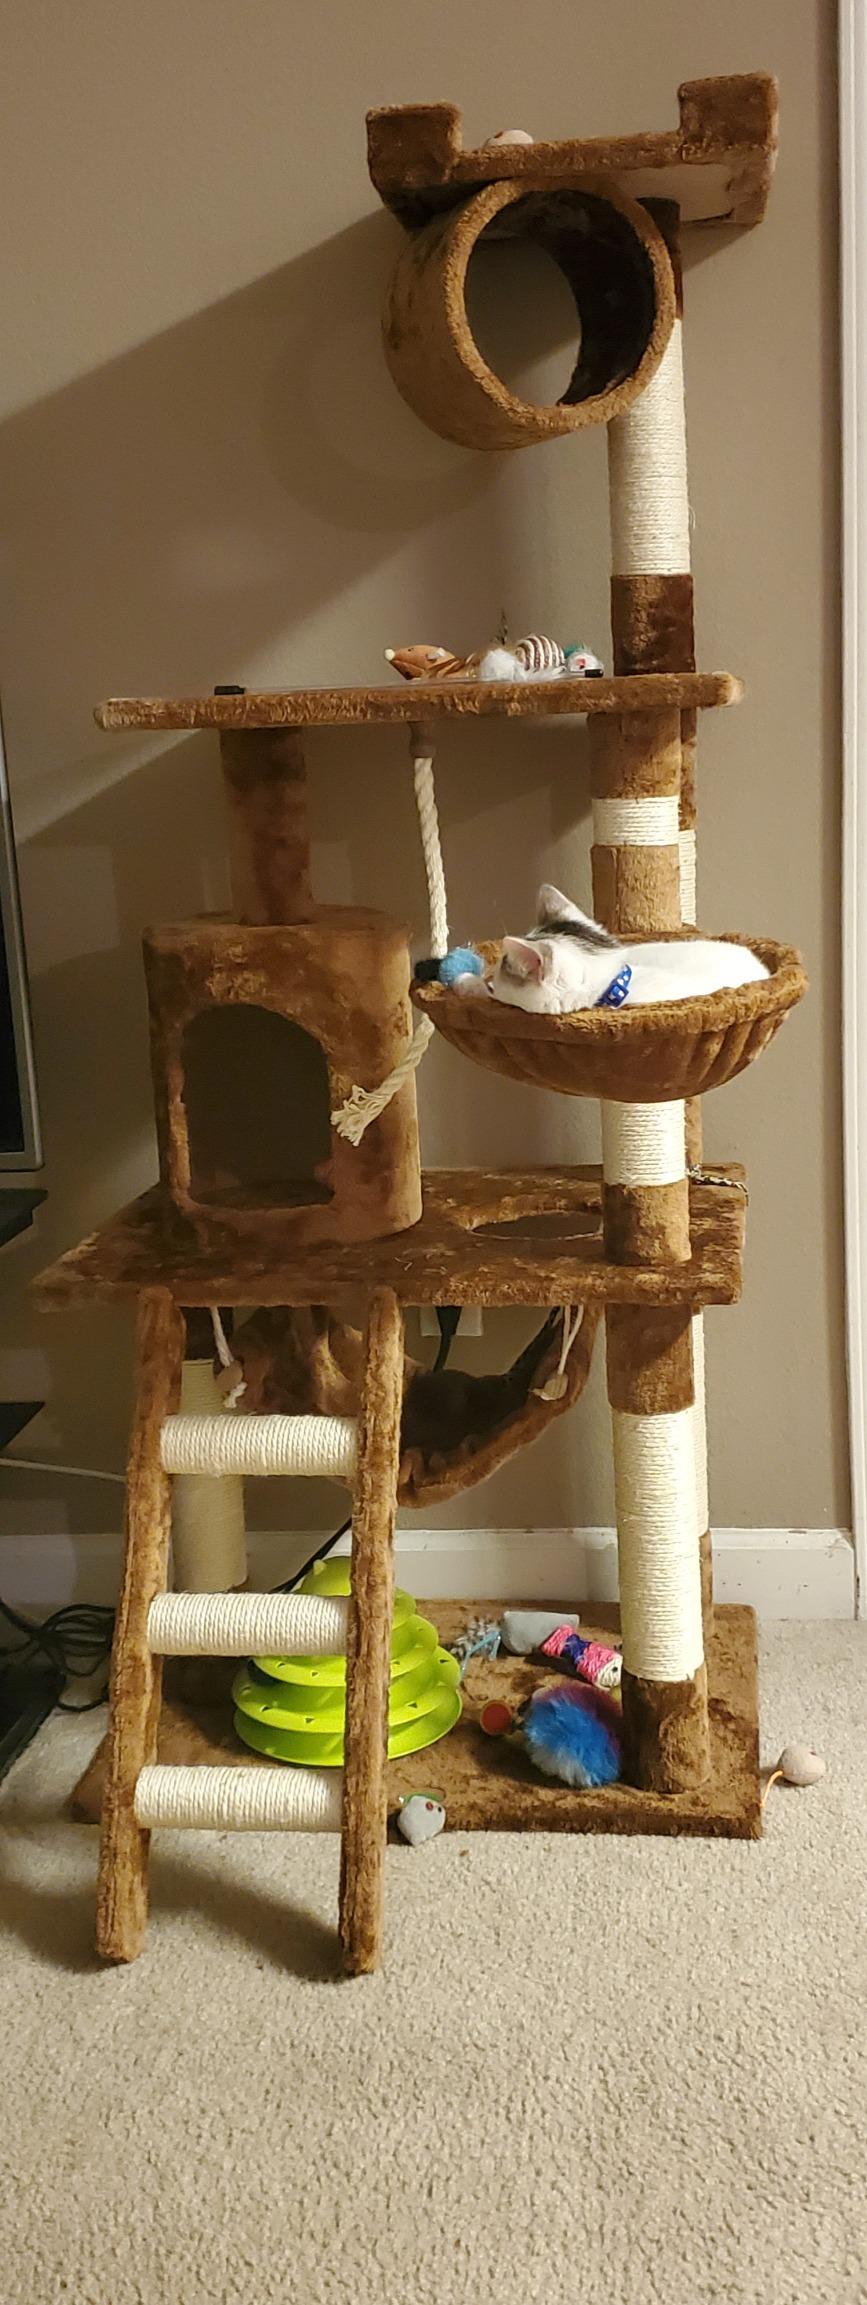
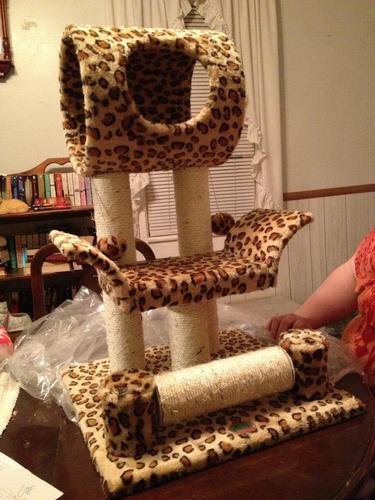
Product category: items_cat tree
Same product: no